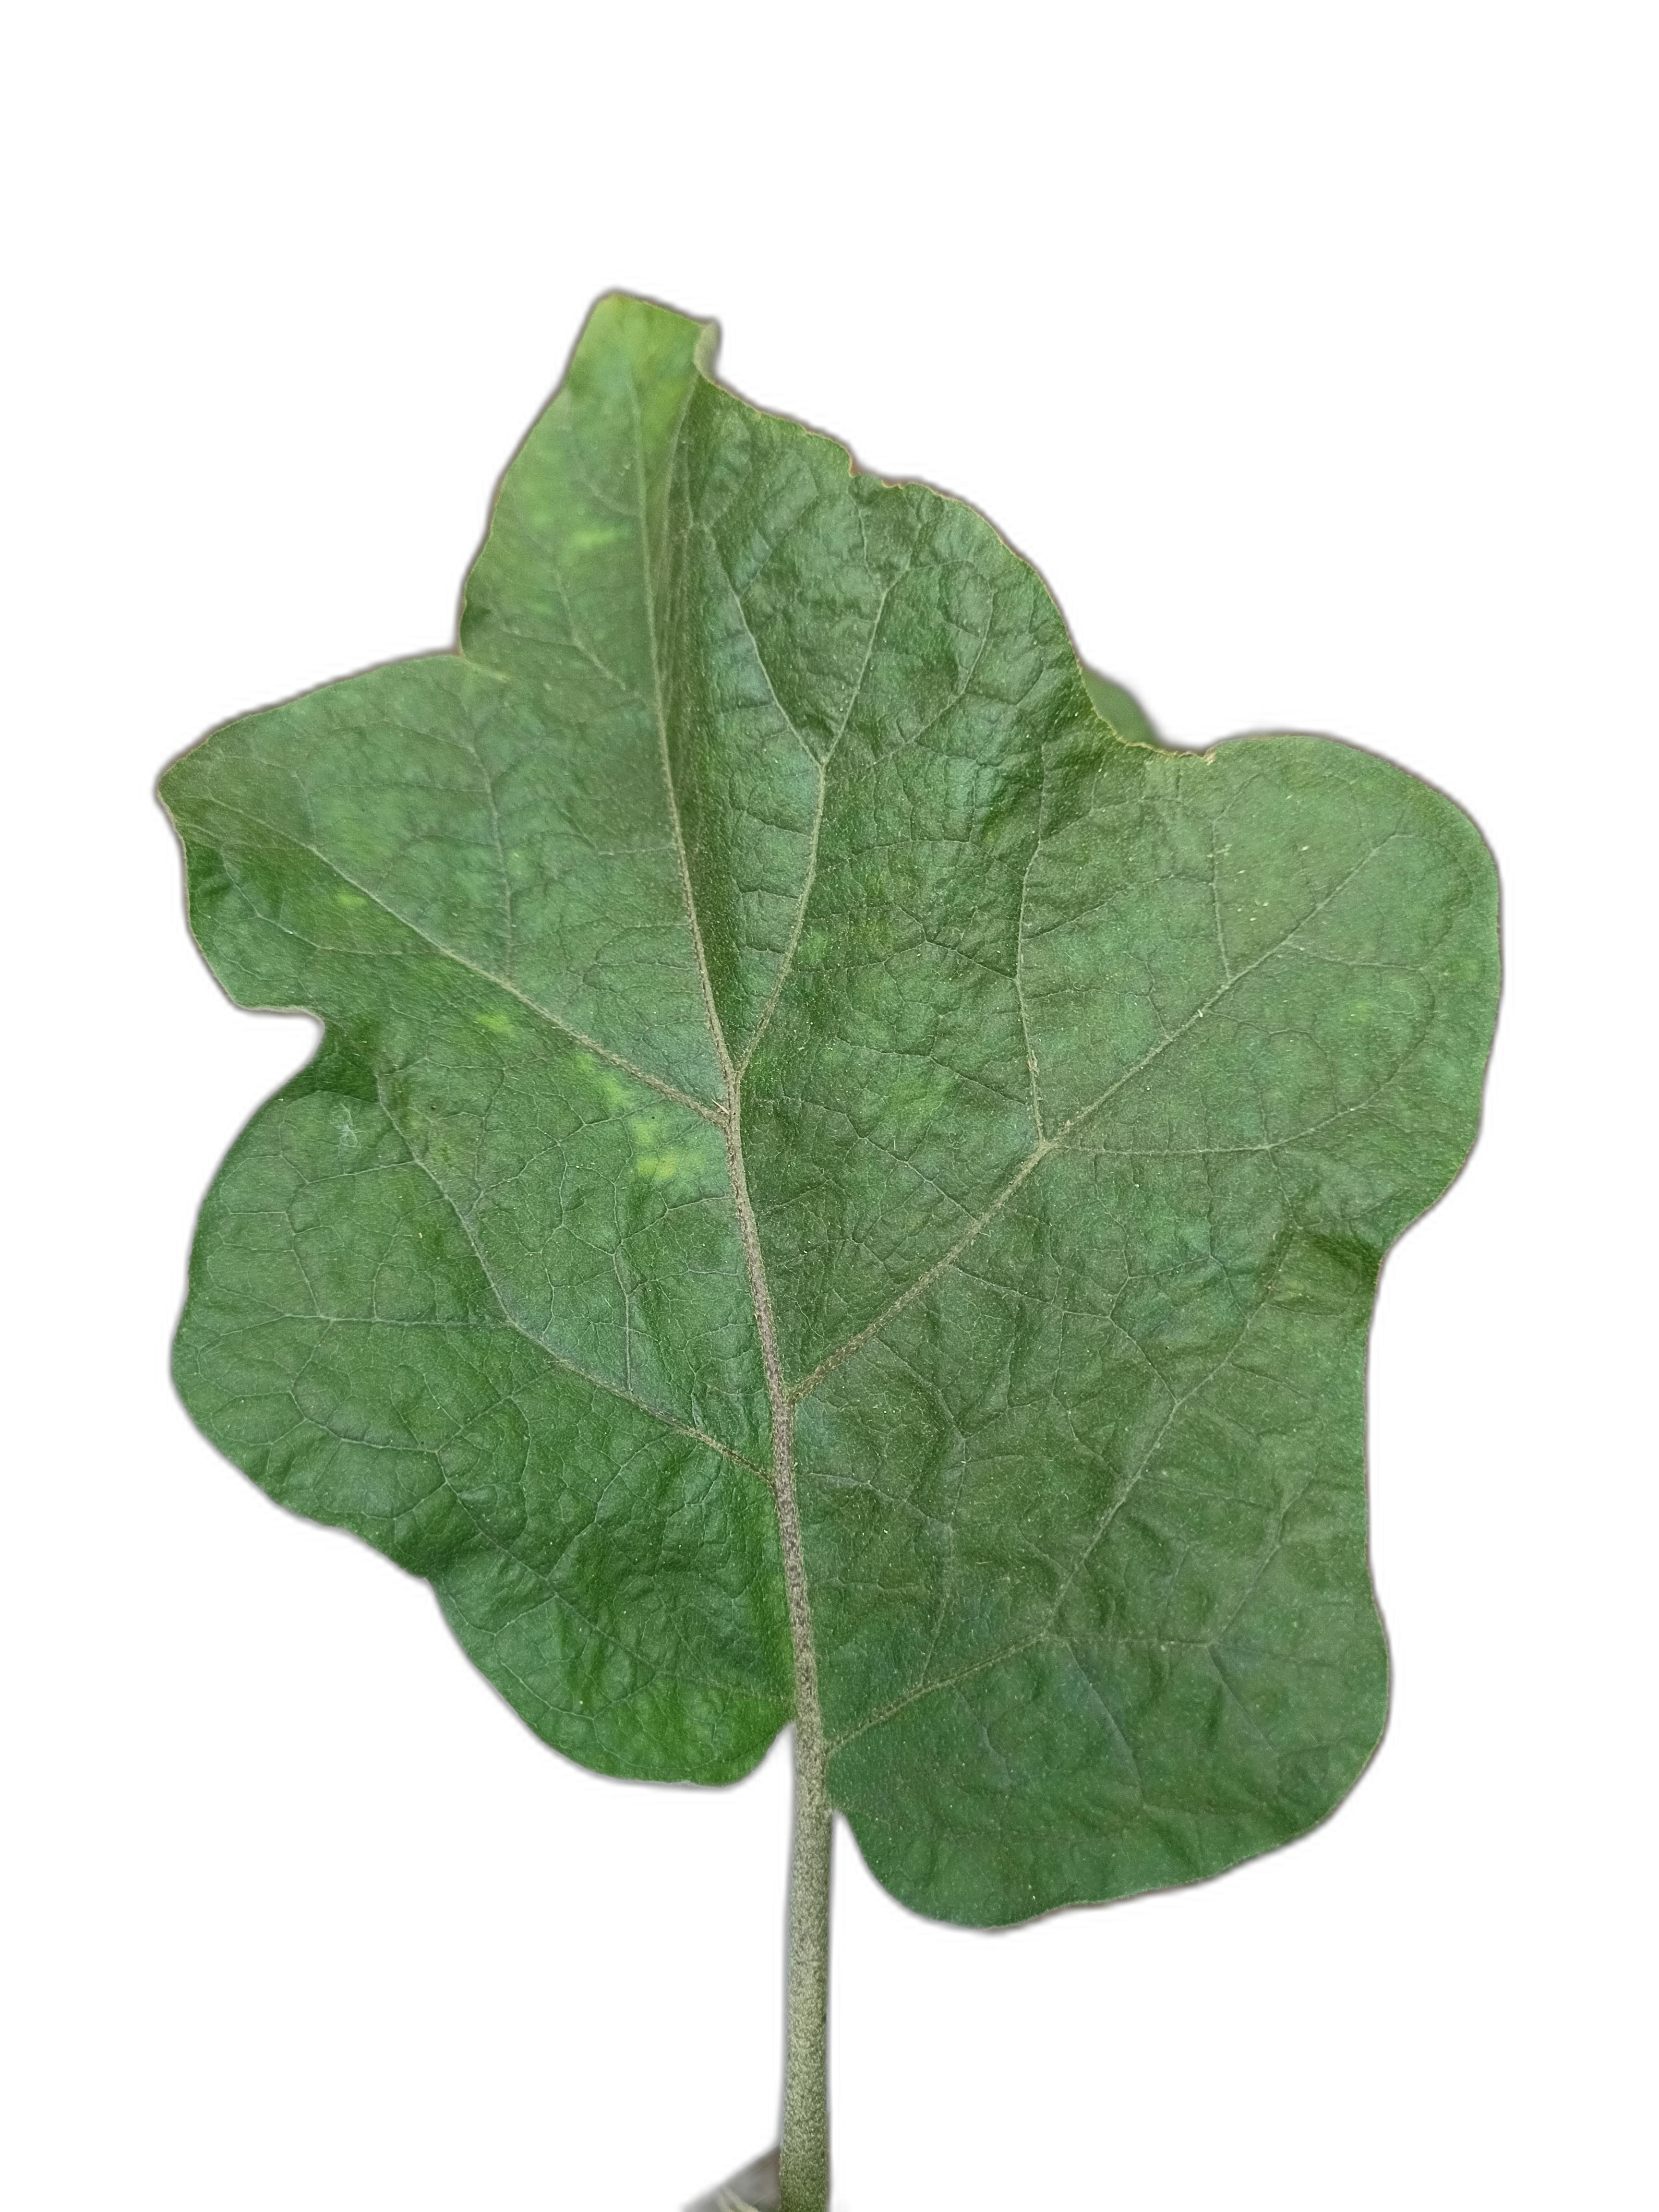
Label: Healthy Leaf